Gadjah Mada University

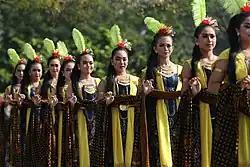
Javanese Traditional Dance Performance by UGM Student

Other activities include Publisher Student Press Agency, Mapagama, Student Health Unit, Scout, Satmenwa, Cooperative Students "Kopma UGM", and AIESEC.